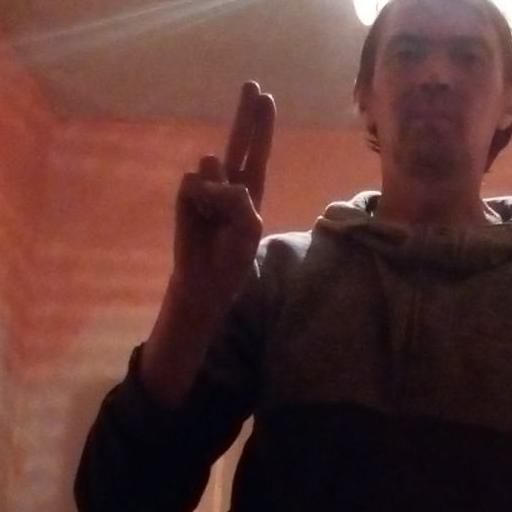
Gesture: two_up